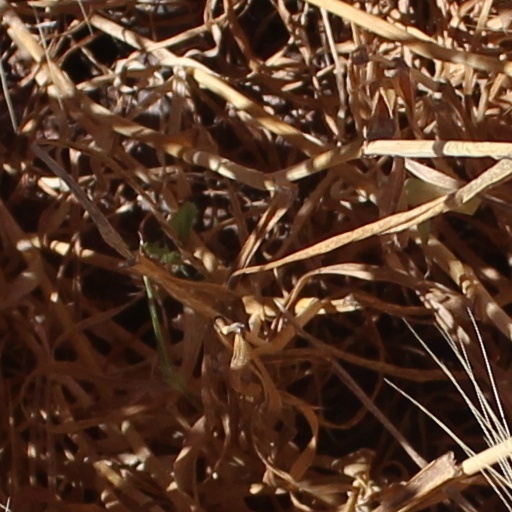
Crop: wheat